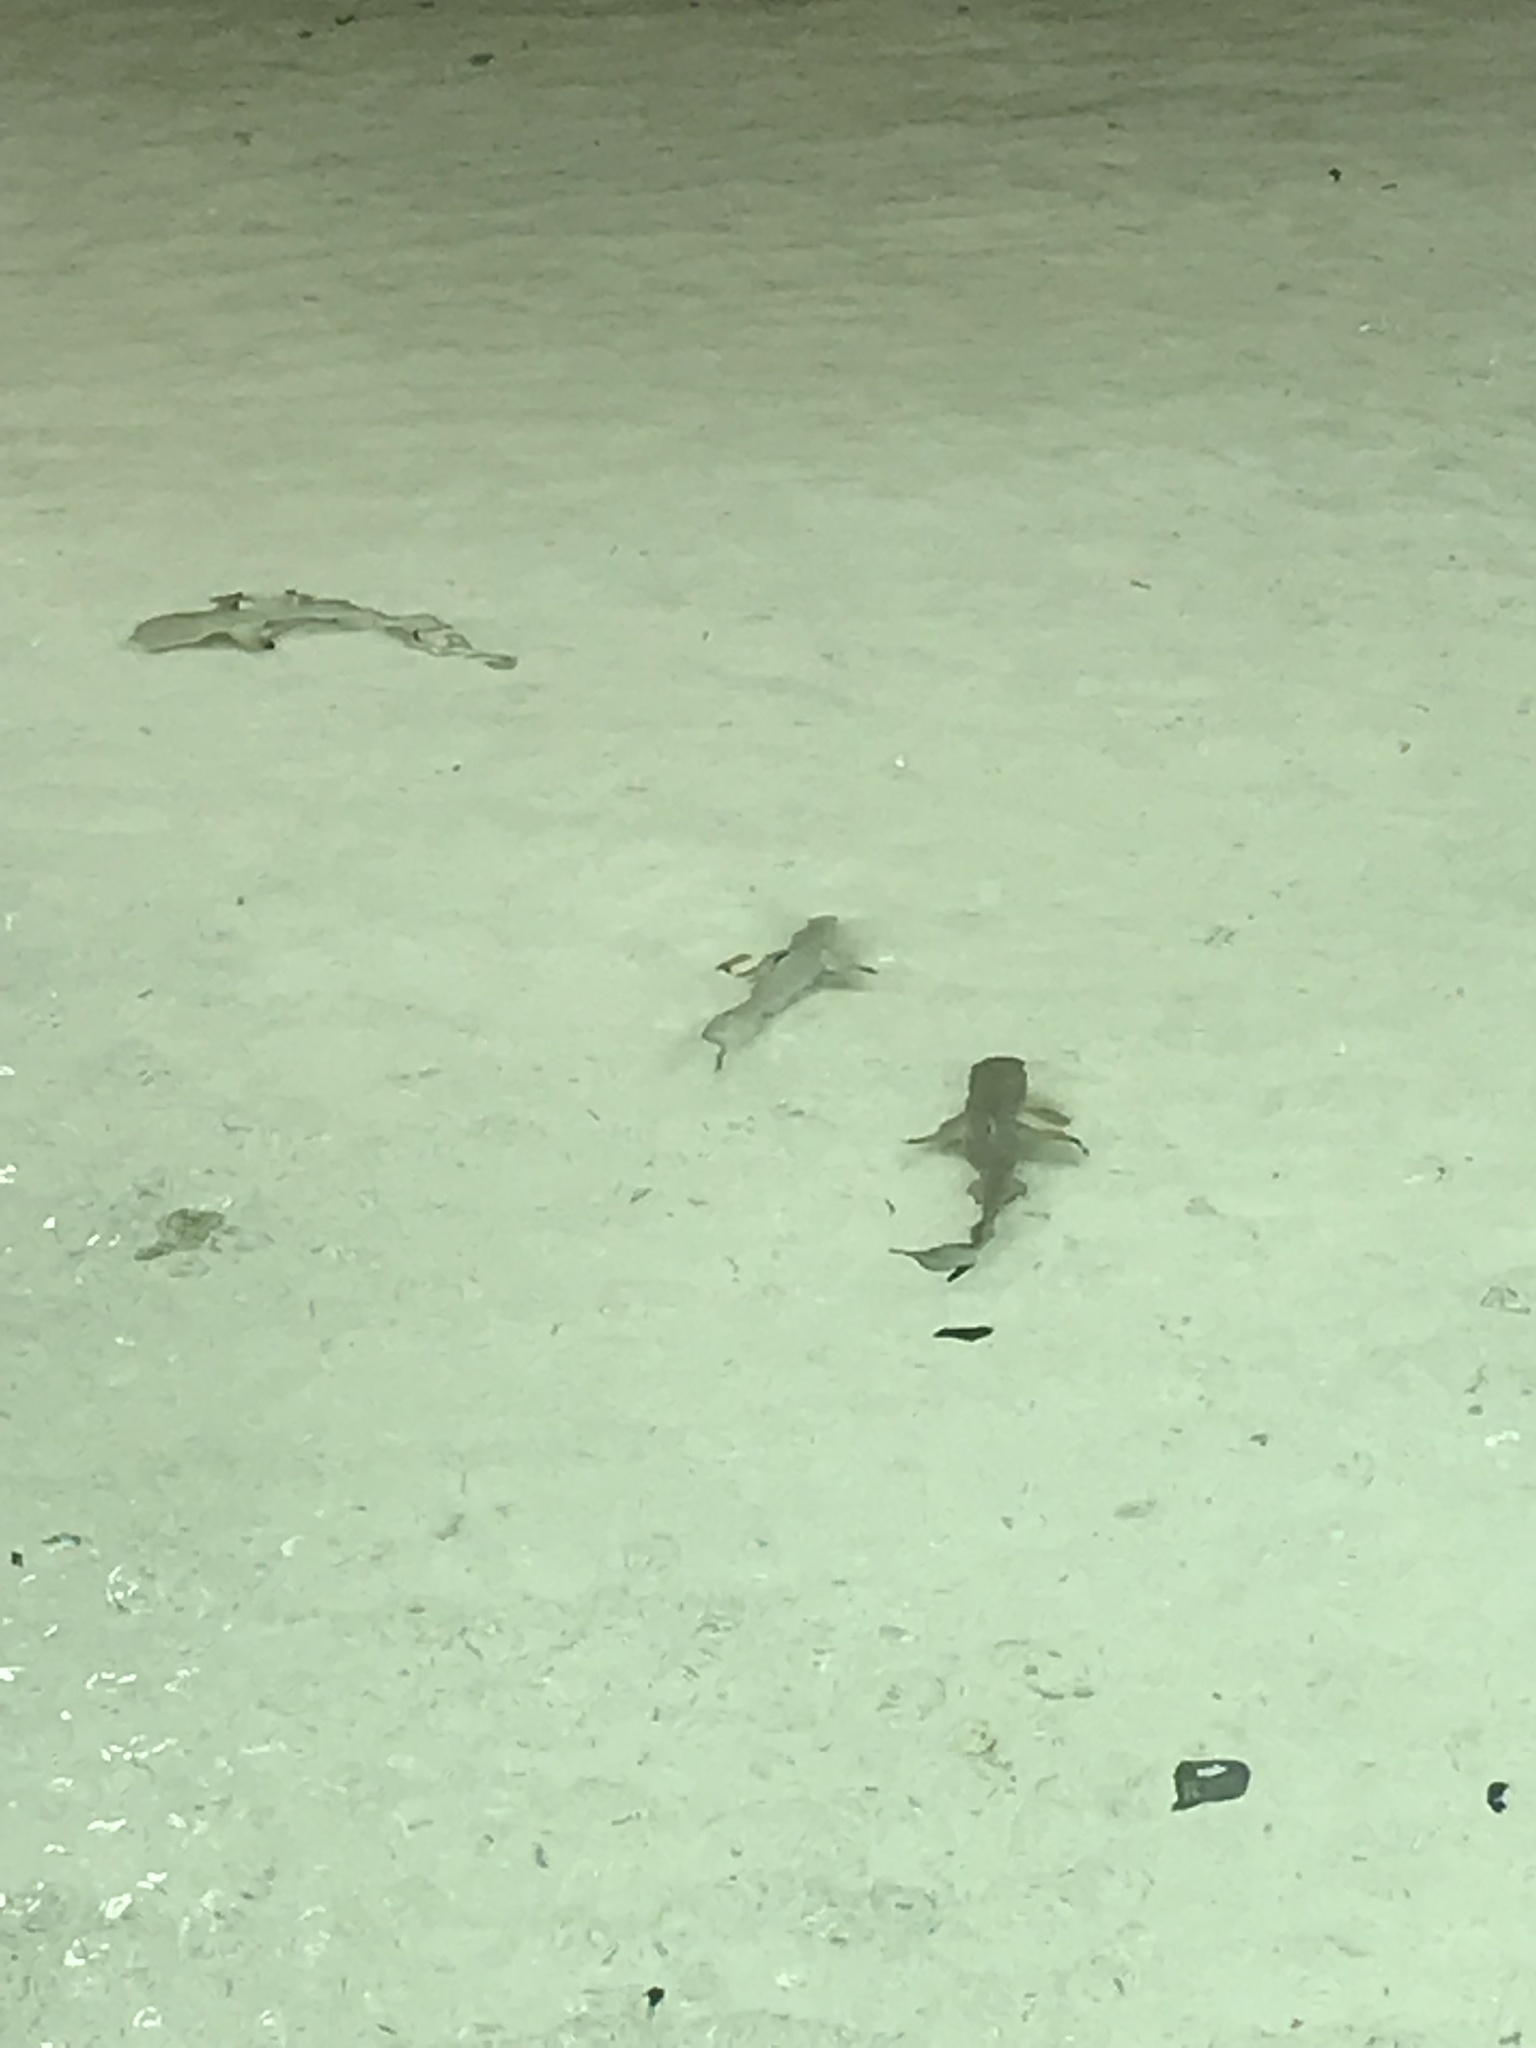
Carcharhinus melanopterus (Blacktip Reef Shark)